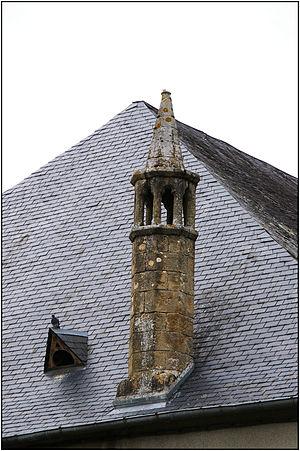
Souche de cheminée en forme de tourelle octogonale, Montignac, Dordogne, France.
Cet article recense les monuments historiques de l'arrondissement de Sarlat-la-Canéda, dans le département de la Dordogne, en France.
La cheminée sarrasine ou cheminée sarrazine est un type de cheminée typique de la région naturelle de la Bresse, en particulier sur les toits des fermes bressanes.
Montignac-Lascaux, également appelée Montignac-sur-Vézère ou Montignac, est une commune française située sur la Vézère, dans le département de la Dordogne, en région Nouvelle-Aquitaine. Chef-lieu du canton de Montignac de 1790 à 2015, la commune est devenue à cette date le bureau centralisateur du canton de la Vallée de l'Homme.